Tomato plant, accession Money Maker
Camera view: horizontal (90 deg, fisheye); turntable rotation: 330 degrees
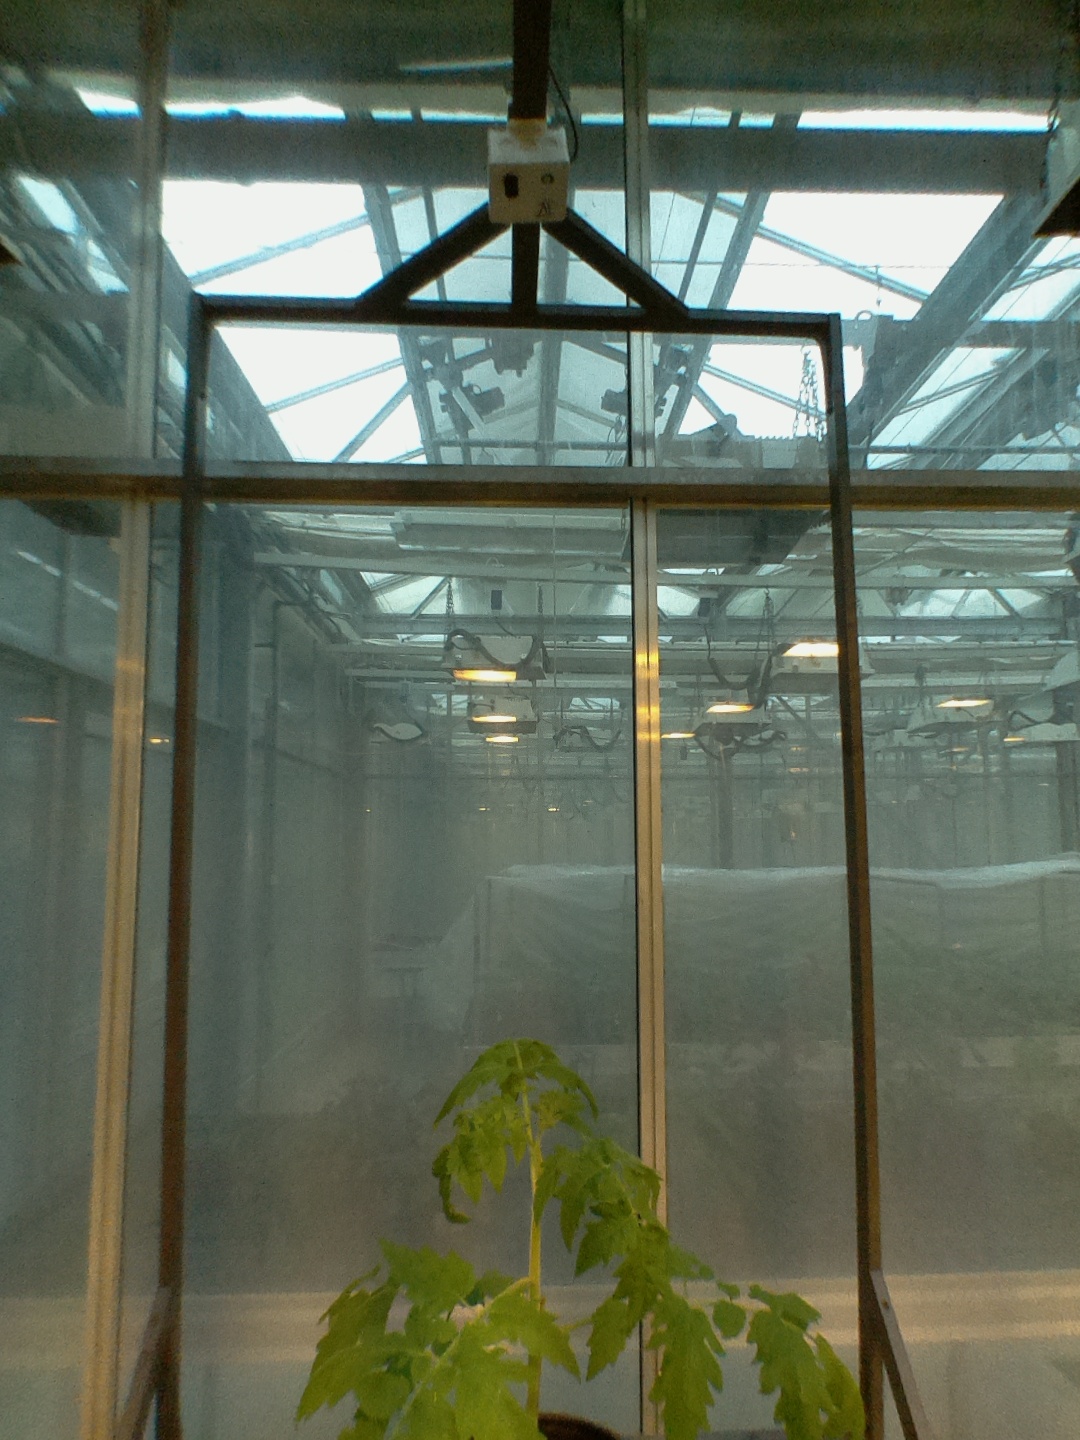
BBCH growth stage 14: 8 of true leaves visible